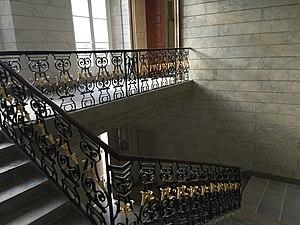
Vue de l'escalier d'honneur
L'hôtel de Rosières est un hôtel particulier situé à Besançon dans le département du Doubs.